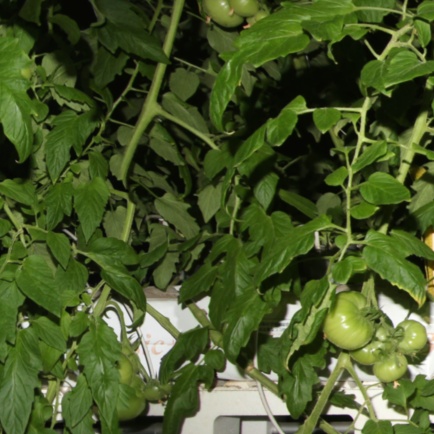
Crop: tomato